Anarchism in Switzerland

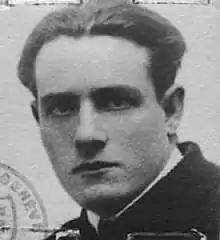
Lucien Tronchet, leader of the interwar anarcho-syndicalist and anti-fascist movement

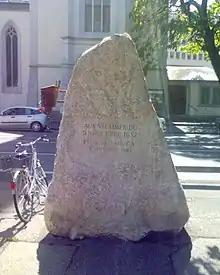
Monument to the victims of the Geneva fusillade of 9 November 1932

In October 1922, the March on Rome resulted in the National Fascist Party taking power and establishing a fascist regime in Italy. "Il Risveglio anarchico" began to aim its Italian language edition at Italian anti-fascists, who were now part of a growing resistance movement. Many Italian anti-fascist refugees sought asylum in Switzerland, where they were able to continue agitation due to the democratic and libertarian political climate.